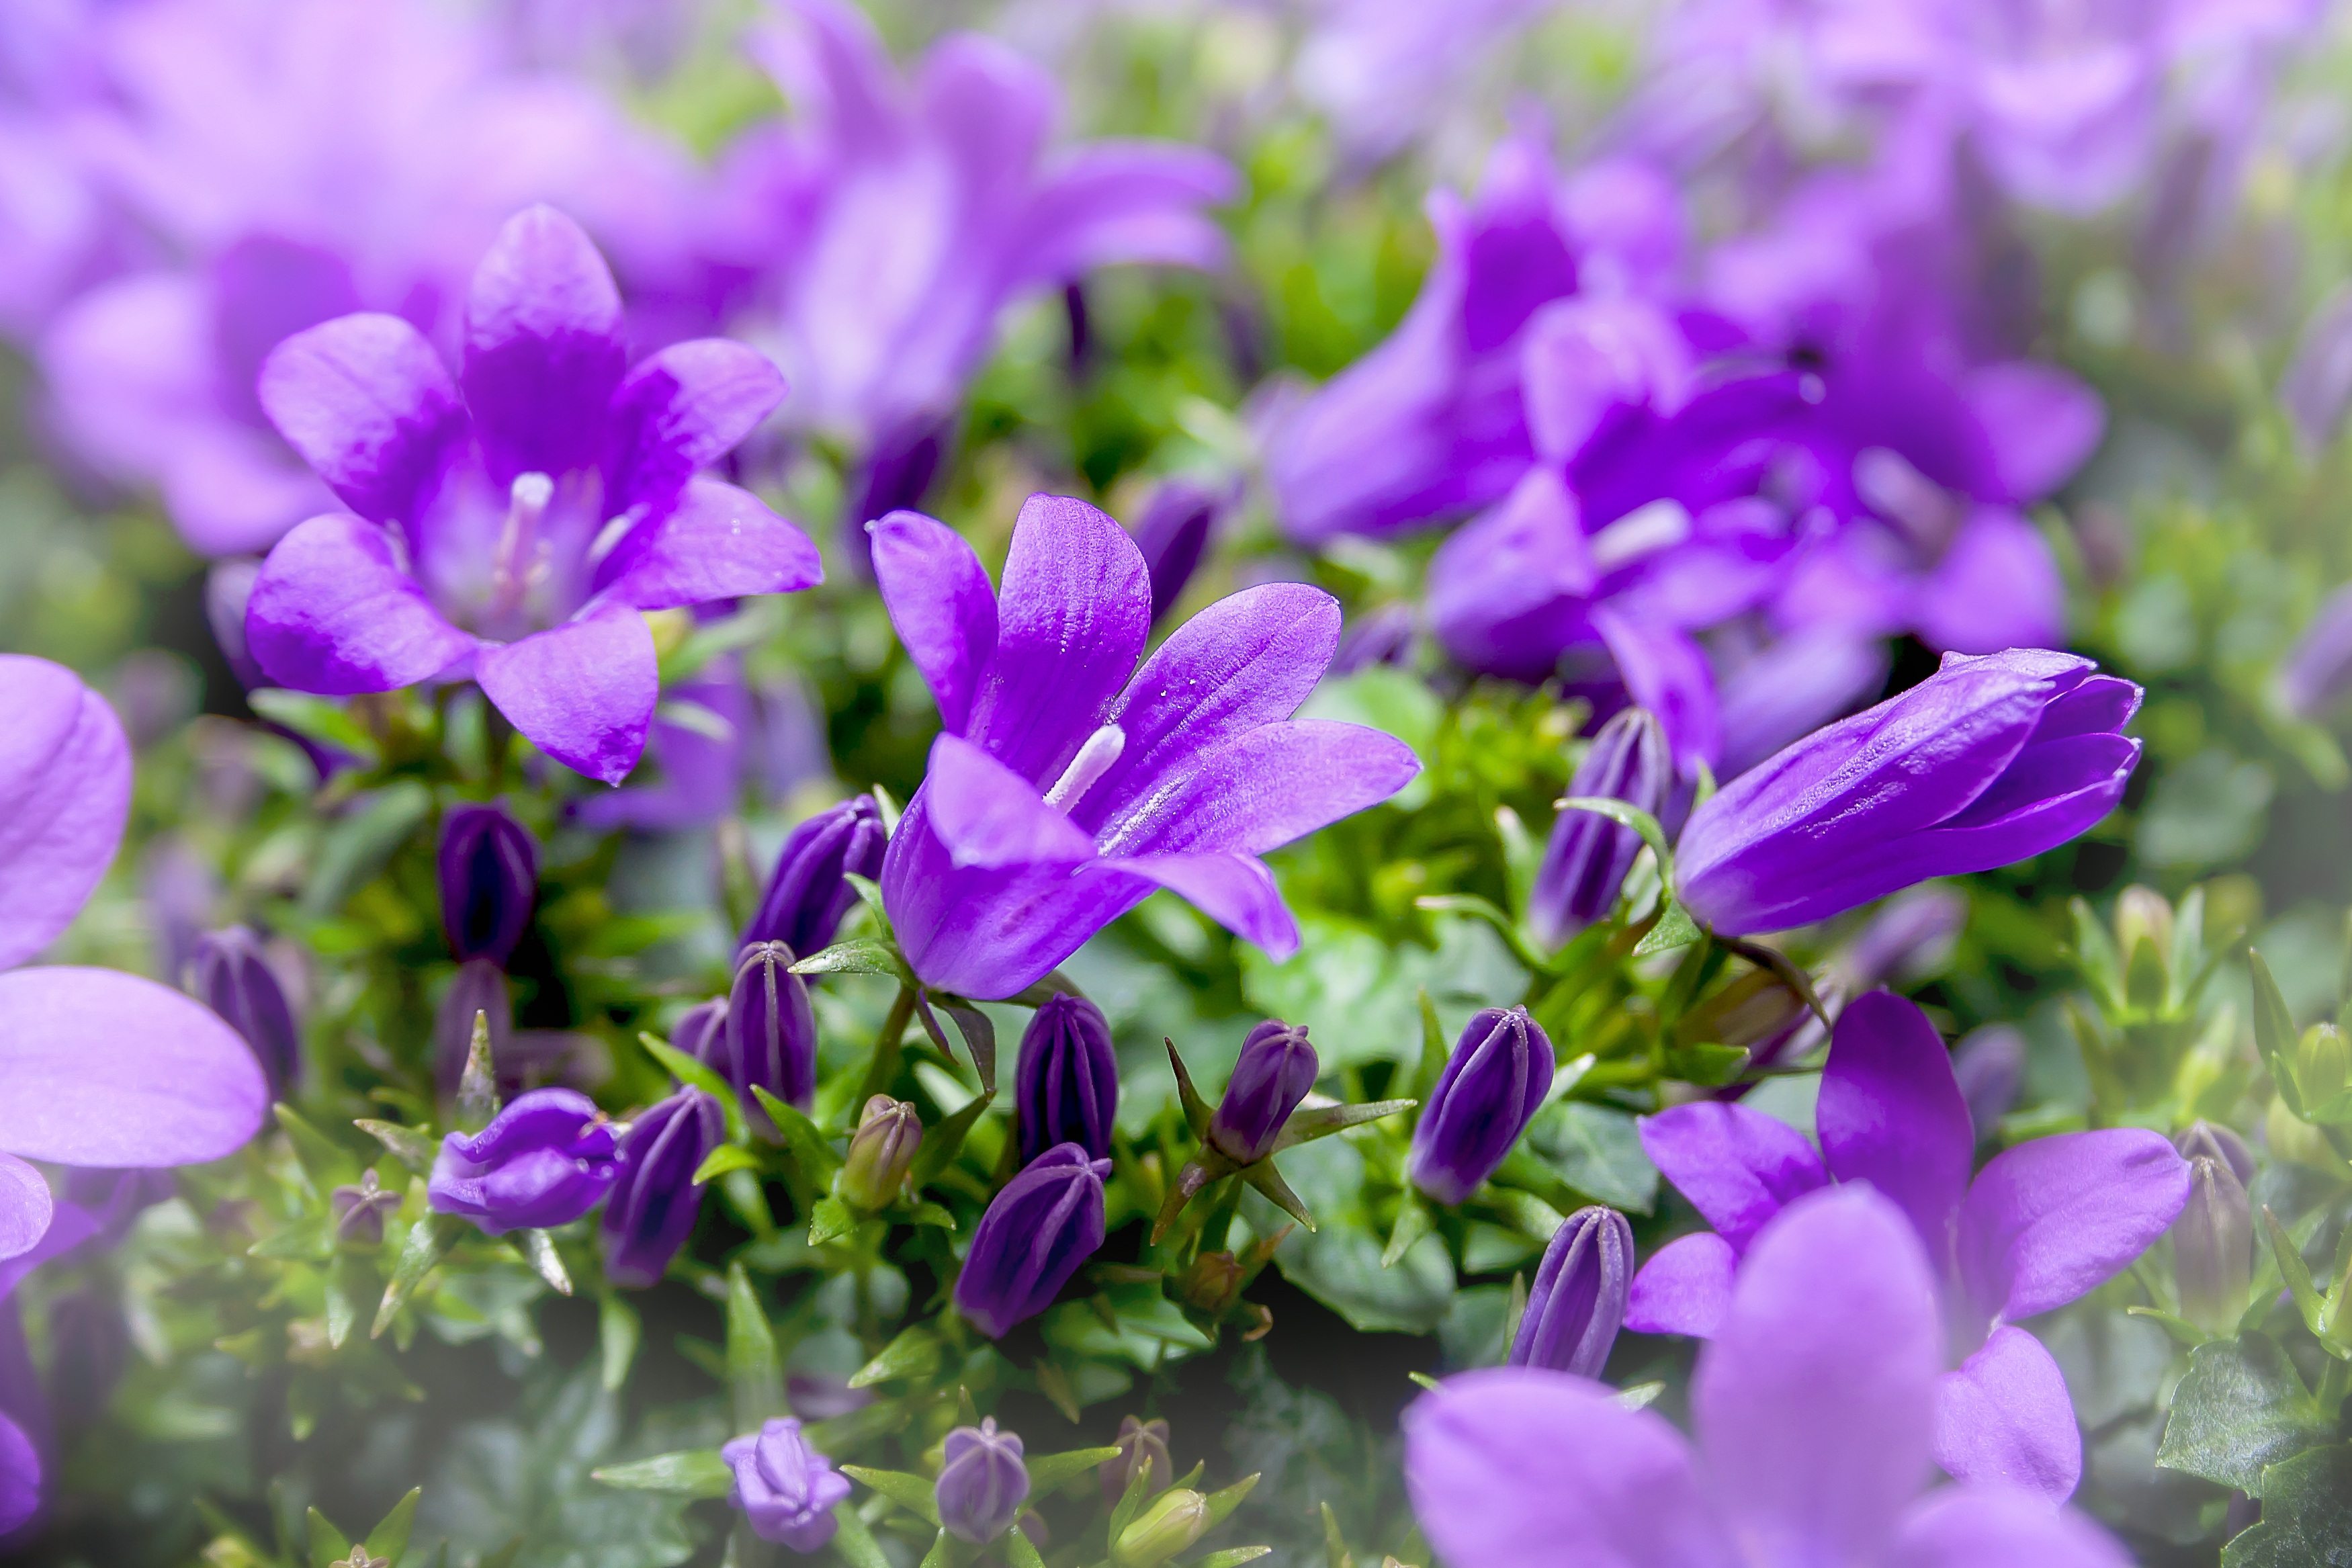
nature, blossom, plant, flower, purple, petal, bloom, bell, small, botany, blue, flora, wildflower, violet, crocus, viola, campanula, bellflower, macro photography, ornamental plant, flowering plant, blue violet, light blue, bellflower family, campanulaceae, dwarf bellflower, bell flower greenhouse, alpine plant, petite bellflower, glockig, blue purple, low bellflower, small bellflower, annual plant, land plant, violet family